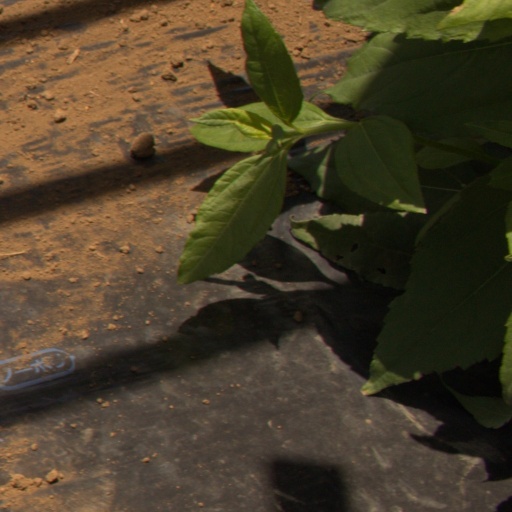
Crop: Jerusalem artichoke